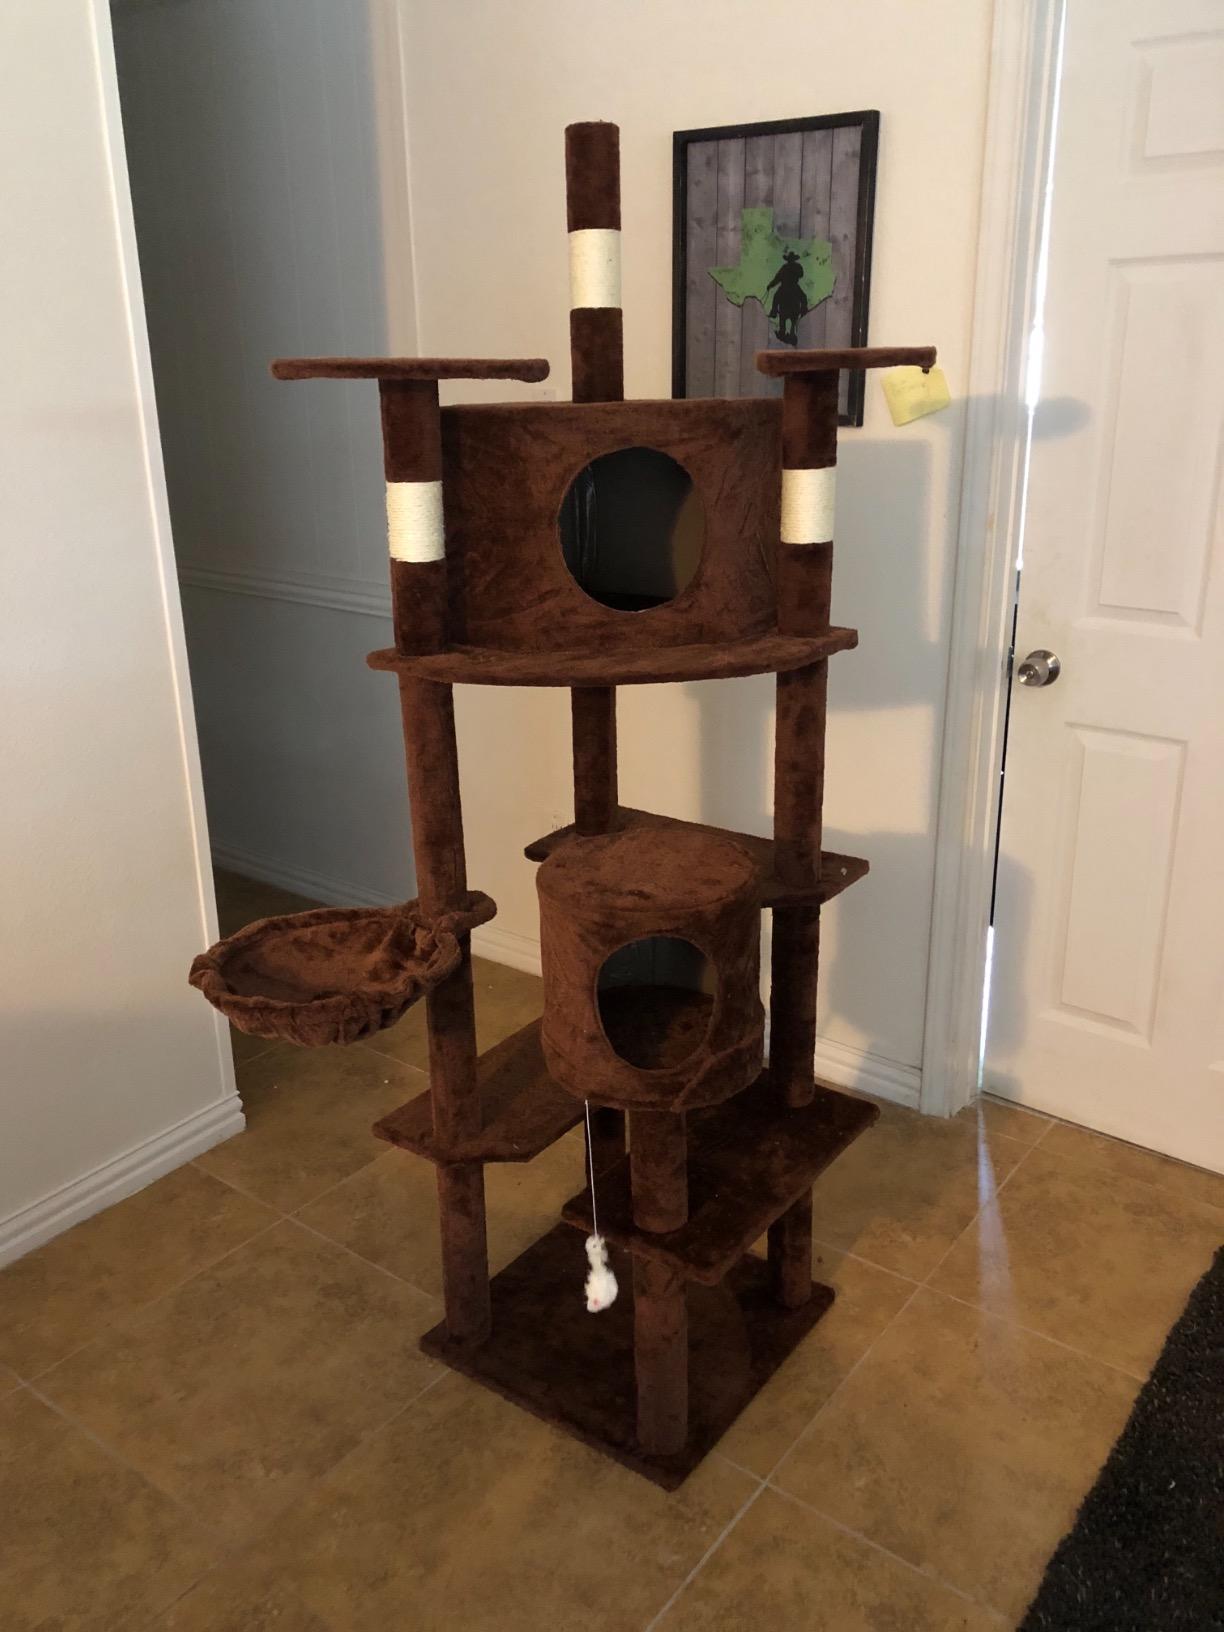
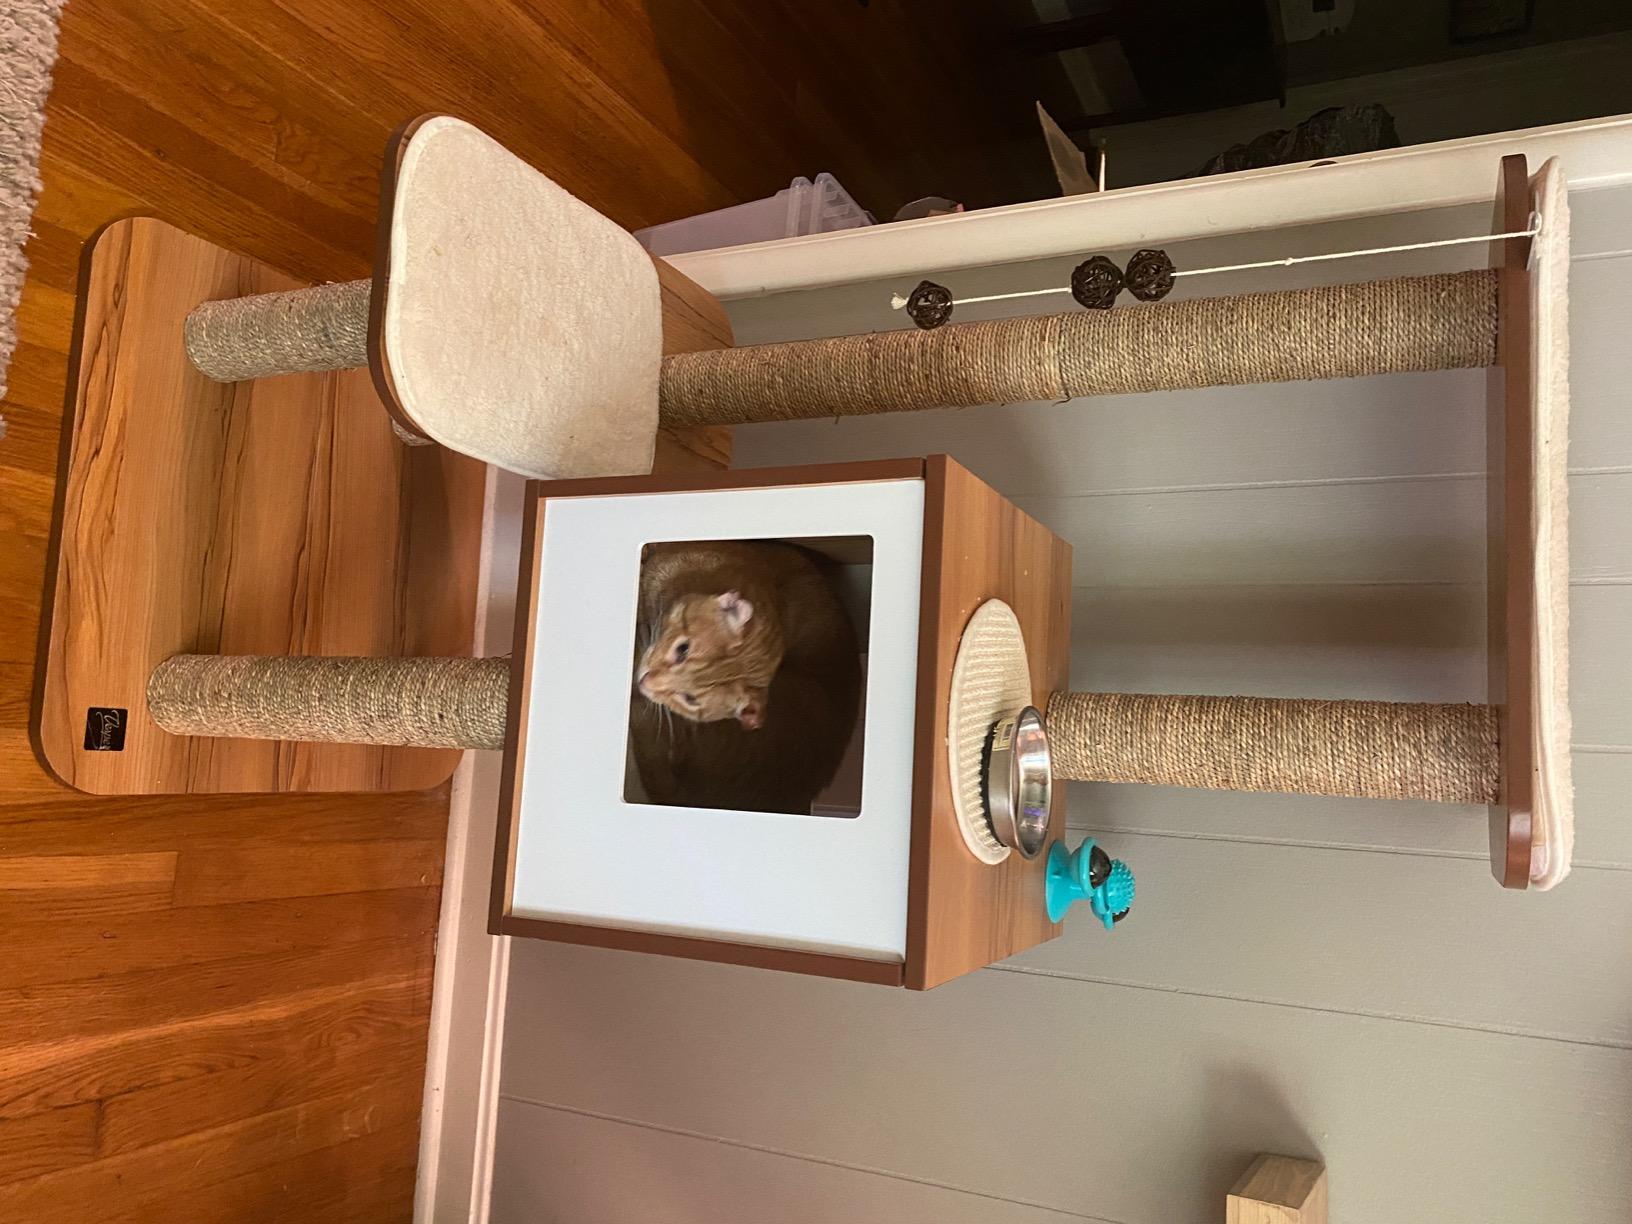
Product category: items_cat tree
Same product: no